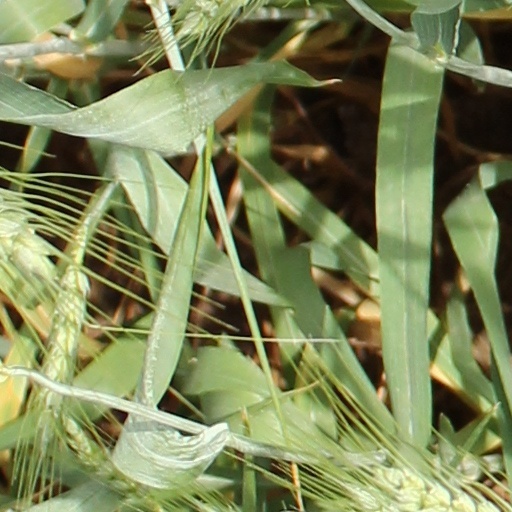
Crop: wheat